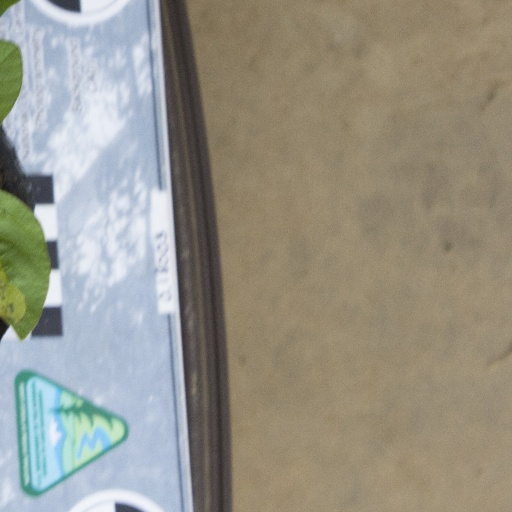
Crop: soybean